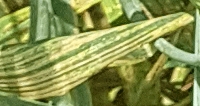
Label: Wheat___Yellow_Rust